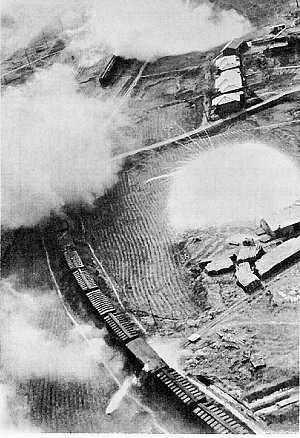
La bataille du périmètre de Busan oppose les forces armées de l'ONU à celles de la Corée du Nord. Elle se déroule du 4 août au 18 septembre 1950 et marque l'un des premiers grands engagements de la guerre de Corée. L'armée de l'ONU, au bord de l'effondrement, rassemble 140 000 soldats dans un périmètre restreint autour de Busan afin de résister et de contrer l'invasion de l'armée nord-coréenne, forte de 98 000 hommes.